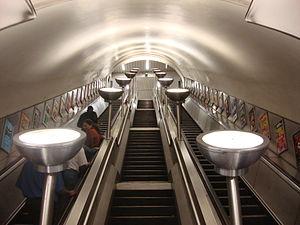
Tooting Bec est une station du métro de Londres à Tooting dans le borough londonien de Wandsworth. Elle est située sur la Northern line.